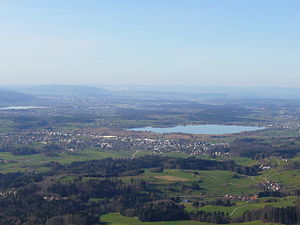
Wetzikon / Eksterne henvisninger
Udsigt over Wetzikon
Wetzikon er en by i det nordøstlige Schweiz med 24.452 indbyggere. Byen ligger i Kanton Zürich.